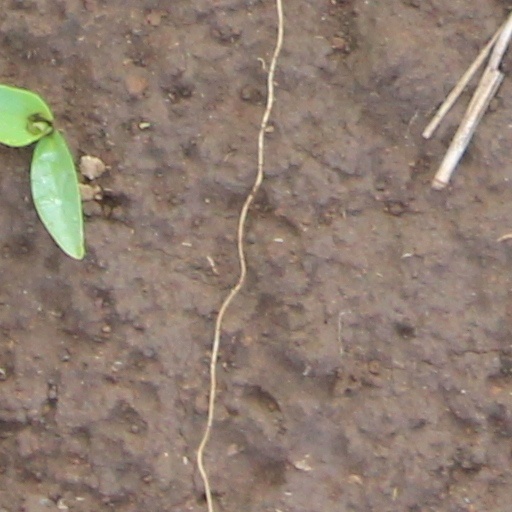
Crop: wheat